François d'Espinay

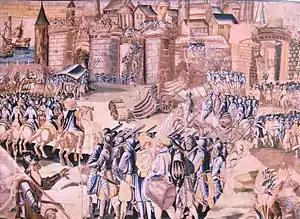
Tapestry depicting the conduct of the siege of La Rochelle

With La Rochelle entering rebellion in response to the Massacre of Saint Bartholomew. The king tasked his brother Anjou with reducing the city. Many young nobles flocked with the prince for their first taste of combat, among them Caylus Saint-Sulpice and Saint-Luc. During the siege they had the ability to interact far more freely with their social superior than in the surrounds of court. In a particularly bloody assault on the city on 7 April, many leading nobles were injured, with Saint-Luc receiving a wound to his eye.